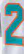
Number: 2